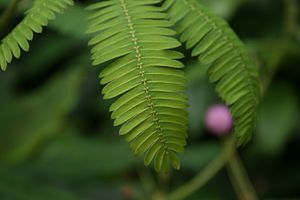
Mimose
Ægte Mimose (Mimosa pudica) - før berøring Foto: Sten Porse
"Mimose er en slægt med ca. 400 arter, der hovedsageligt er udbredt i de tropiske dele af Nord- og Sydamerika. Det er urter, halvbuske, buske eller små træer. Stænglerne er oftest tornede og bærer dobbelt fjersnitdelte blade. Mange mimosearter kan udføre hurtige bevægelser som reaktion på berøring, og det er baggrunden for, at man bruger ordet ""mimose"" om meget sårbare eller nærtagende personer. Blomsterne er samlet i kuglerunde eller cylindriske hoveder, der sidder på stilke fra bladhjørnerne. De enkelte blomster er oftest 4-tallige. Frugterne er flade og slanke, læderagtige bælge med flade, klart adskilte frø.